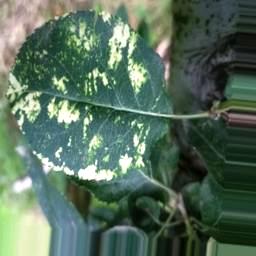
Label: Apple_Mosaic